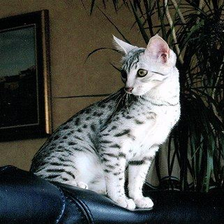
Species: cat
Breed: Egyptian Mau